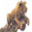
Label: lion